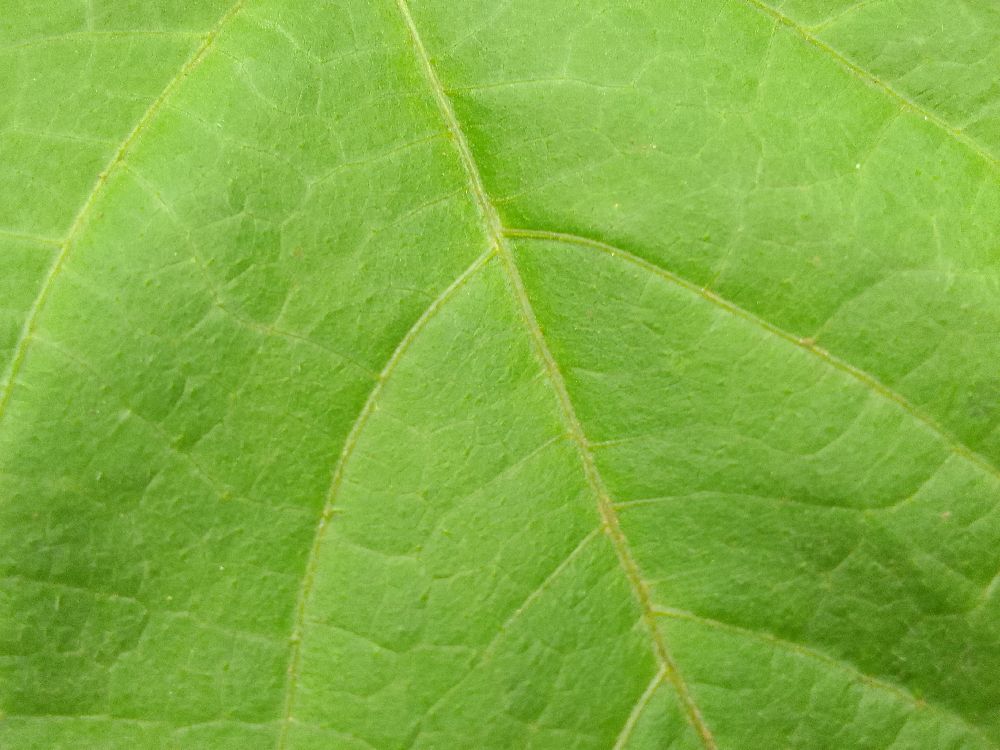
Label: healthy